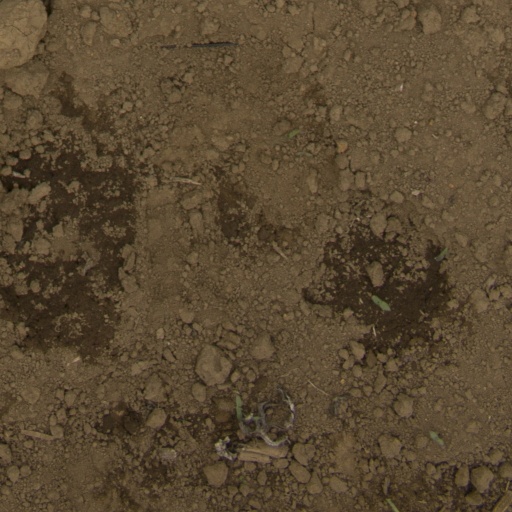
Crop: Jerusalem artichoke